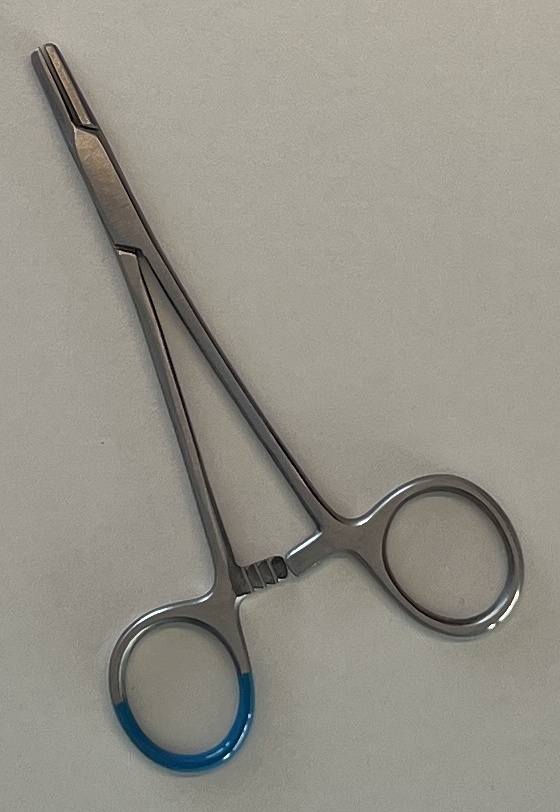
Hinged instrument state: open